Liyuan opera

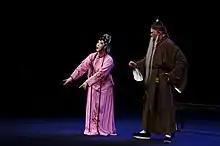
A scene from Zhu Maichen (朱買臣) . The woman in pink is Zeng Jingping, a very famous liyuan opera actress.

Liyuan opera is a form of Chinese opera originating in Quanzhou city, Fujian province, China. In recent years, one of Liyuan opera's staunchest advocates and most celebrated performers has been Zeng Jingping. At the 2009 NPC session, she proposed incorporating the study of traditional operas into the national school curriculum.